Number 18 School in Marshall

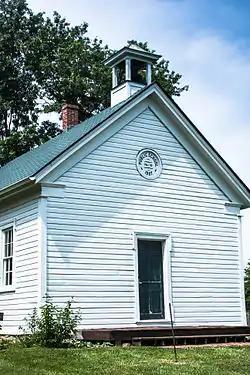
Number 18 School in Marshall, June 2011

Number 18 School in Marshall is a historic one-room school located at Marshall, Fauquier County, Virginia. It was built about 1887, and is a rectangular frame building, covered with weatherboard, and resting on a stone foundation, with a metal gable roof with a centrally located brick stove flue. Atop the roof is a reconstructed cupola. It is the only surviving unimpaired one-room schoolhouse in Fauquier County. It was originally constructed for white students, then from the fall of 1910 to 1964 (when it closed), a school for African-American children.